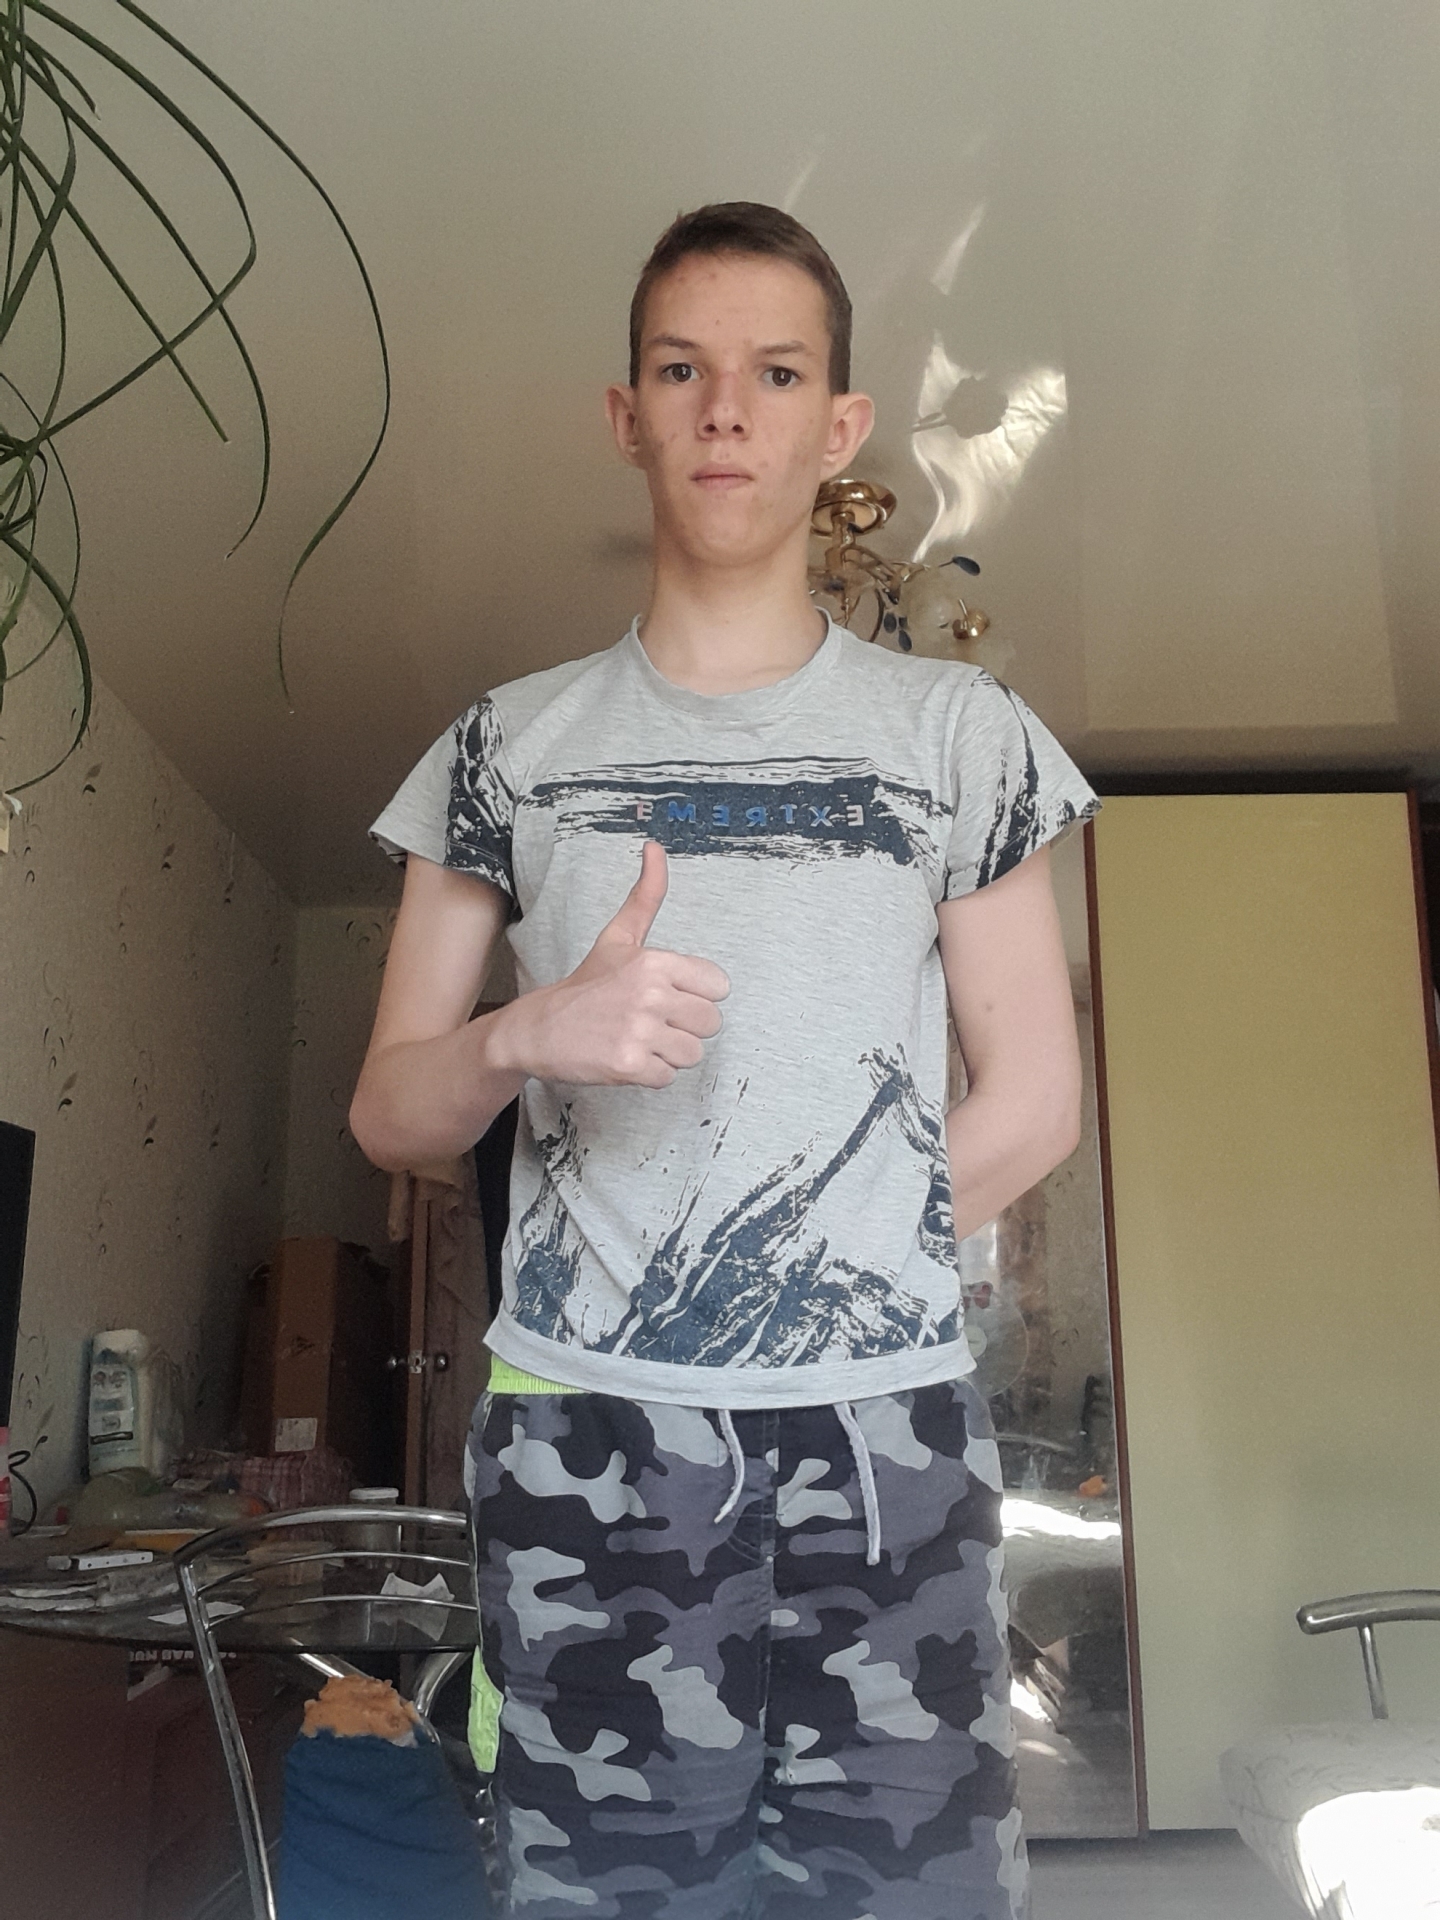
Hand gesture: like